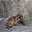
Label: frog